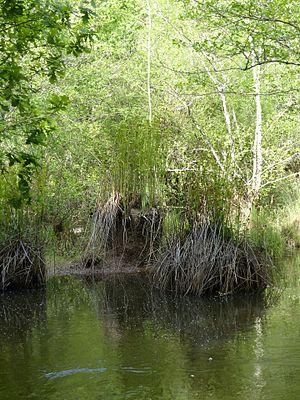
touradon à Osmunda regalis (osmonde royale), vallée de l'Eyre, Gironde, France
Le terme « touradon » est donné en botanique et en géomorphologie à des micro-formes en buttes ou en mottes plus ou moins arrondies. On a comparé les touradons à des « donjons végétaux en miniature », mais on a parfois tendance à les confondre avec les mottureaux.